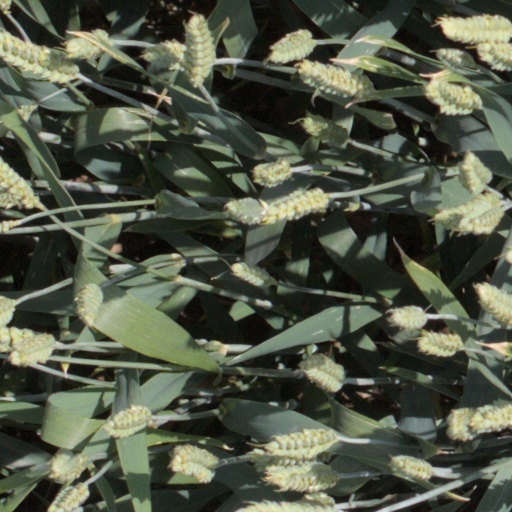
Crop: wheat